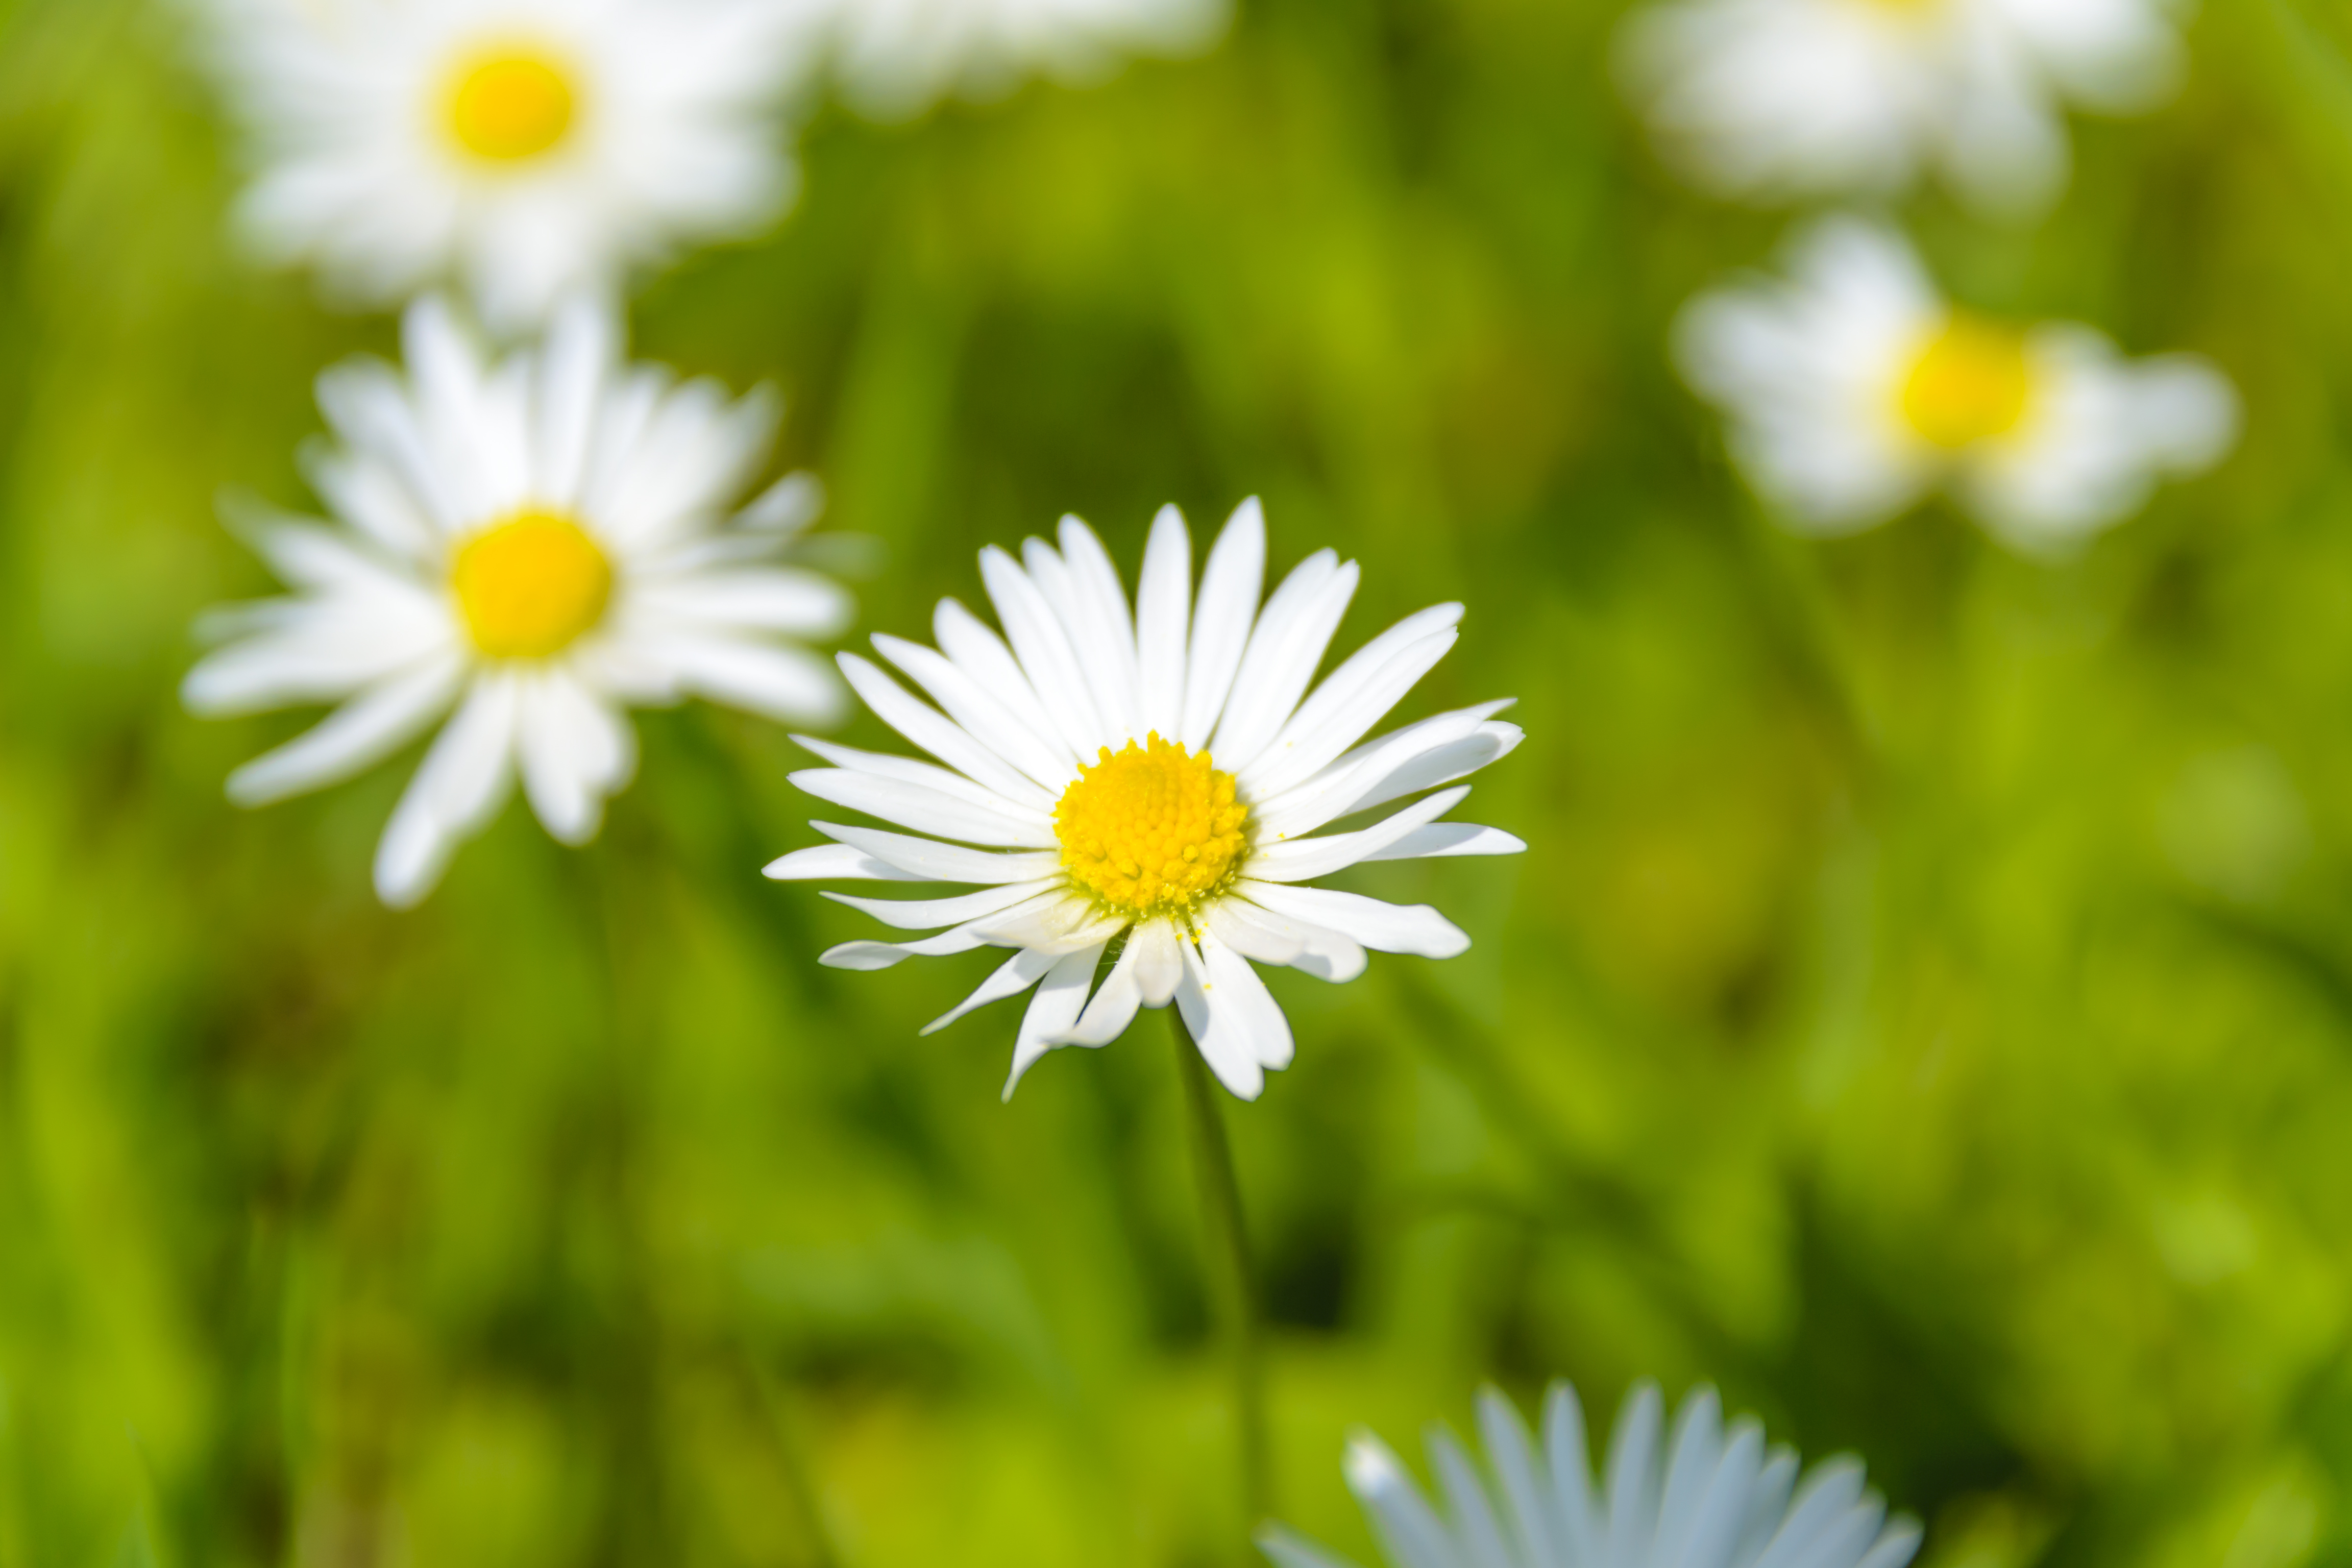
nature, grass, outdoor, blossom, blur, growth, plant, field, meadow, sunlight, flower, petal, summer, daisy, spring, green, color, natural, botany, blooming, yellow, garden, close, flora, season, plants, wildflower, flowers, close up, sunny, background, bright, colours, beautiful, chamomile, macro photography, flowering plant, daisy family, oxeye daisy, land plant, chamaemelum nobile, marguerite daisy, royalty free images